Frans Denys

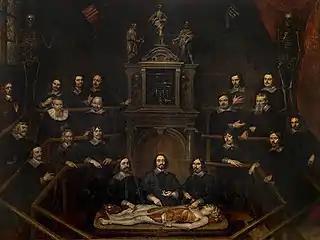
"The anatomy lesson of Dr. Joannes van Buyten"

Frans Denys or Frans Denijs ( 1610, Antwerp – 12 September 1670, Mantua), was a Flemish Baroque painter mainly of portraits. After a successful career in Antwerp as a portrait painter to an elite clientele he travelled abroad and worked as a court painter in Germany and Italy.